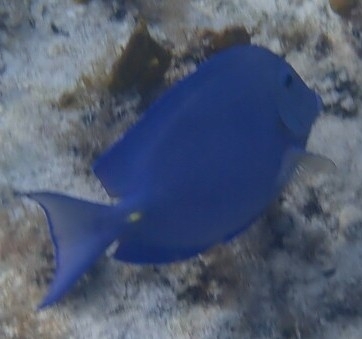
Acanthurus coeruleus (Atlantic Blue Tang)